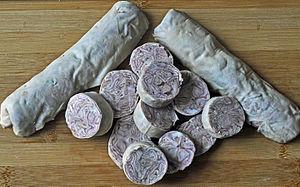
Deux andouillettes tirées à la ficelle par un artisan, et rondelles. On droit à la dénomination particulière Véritable andouillette de Troyes. Produit auquel a été accordé le diplôme de l'AAAAA.
L'andouillette dite « de Troyes » est une spécialité culinaire française, particulièrement revendiquée à Troyes et dans l'Aube, qui est élaborée en diverses régions, exclusivement, de nos jours, avec des éléments du porc. Sous certaines réserves touchant essentiellement à la localisation, elle peut être dénommée « Véritable » andouillette de Troyes, les charcutiers artisans et industriels élaborant dans le périmètre concerné n'ayant pas souhaité ou pu entreprendre une démarche collective en vue de l'obtention d'une indication géographique protégée.